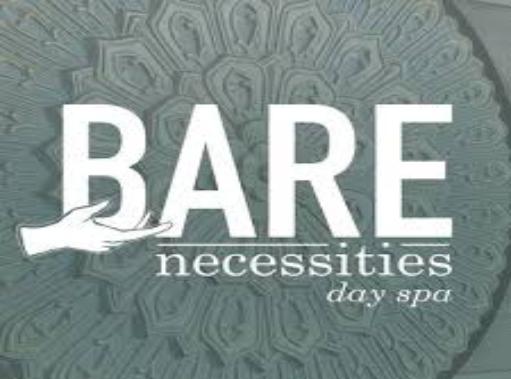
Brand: Bare Necessities
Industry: Clothes